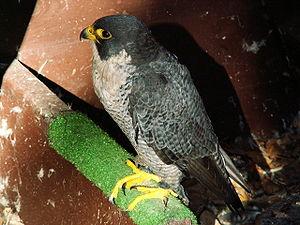
Le Faucon pèlerin est une espèce de rapaces robuste, de taille moyenne, réputée pour être l’oiseau le plus rapide du monde en piqué. Ses proies sont presque exclusivement des oiseaux, mais certains individus peuvent également s'attaquer à de petits animaux terrestres. Ce faucon ne construit pas de nid, et niche essentiellement sur des falaises, plus rarement sur des arbres, des structures ou des bâtiments élevés. Ses populations ont très fortement diminué après la Seconde Guerre mondiale, en particulier du fait de la pollution au DDT. Depuis sa protection dans les années 1970, ses populations sont à nouveau en expansion.